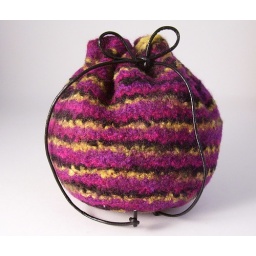
Another tiny bag in a purple, violet, mustard, and black stripe.